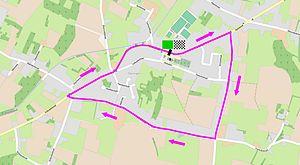
Reportage photographique réalisé le mercredi 25 juin à l'occasion du départ et de l'arrivée de l'Internationale Wielertrofee Jong Maar Moedig 2014 à Oetingen (Gooik), Belgique.
La 30ᵉ édition de l'Internationale Wielertrofee Jong Maar Moedig a eu lieu le 25 juin 2014, le même jour que Halle-Ingooigem. La course fait partie du calendrier UCI Europe Tour 2014 en catégorie 1.2. Sur un circuit constitué de plusieurs boucles autour d'Oetingen, Gijs Van Hoecke a terminé le parcours de 170 km en 4 h 5 min 31 s. Il est suivi deux secondes plus tard par Loïc Vliegen, arrivé également second trois jours plus tôt à la Flèche ardennaise, et trente-deux secondes plus tard par Jelle Wallays. C'est la troisième année de suite qu'un coureur de Topsport Vlaanderen-Baloise remporte la course, et la deuxième année de suite que l'équipe place deux de ses coureurs sur le podium. Gijs Van Hoecke remporte également le prix du meilleur grimpeur. Sur les 173 coureurs qui ont pris le départ, seuls 86 franchissent la ligne d'arrivée.